Giulio Belletti

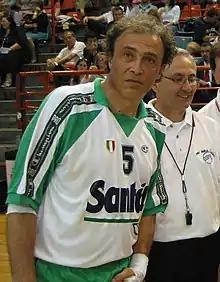
Belletti at 2005 Maxitàl friendly match

Giulio Belletti (born 23 May 1957) is an Italian volleyball player. He competed in the men's tournament at the 1980 Summer Olympics.